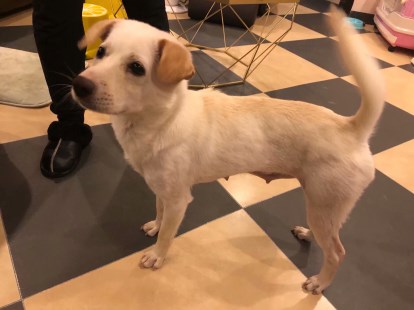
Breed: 3580-n000122-Labrador_retriever